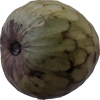
Label: cherimoya